Timor-Leste

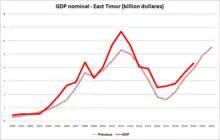
Nominal GDP of Timor-Leste (previous and data)

Located between Southeast Asia and the South Pacific, the island of Timor is the largest of the Lesser Sunda Islands, which lie within the Malay Archipelago. As such, Timor forms part of the Wallacea region, the boundary region between Asia and Oceania, along with the Lesser Sundas, Sulawesi, and the Maluku Islands. The island is surrounded by the Ombai and Wetar Straits of the rougher Banda Sea in the north, and the calmer Timor Sea in the south. Timor-Leste shares the island with Indonesia, with Indonesian territory separating the Oecusse exclave from the rest of the country. The island of Atauro lies north of the mainland, with the fourth area being the small island of Jaco. The Savu Sea lies north of Oecusse. The country is about long and wide, with a total land area of . This territory is situated between 8′15S – 10′30S latitude and 125′50E – 127′30E longitude. The country's coastline covers around , while the main land border with Indonesia is long, and the Oecusse land border is around long. Maritime borders exist with Australia to the south and Indonesia elsewhere. Timor-Leste has an exclusive economic zone of .